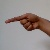
The image shows a hand gesture representing the letter 'G' in Indian Sign Language.